Sámi people

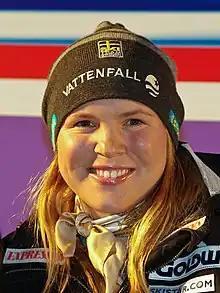
Anja Pärson, a Sámi skier from Sweden

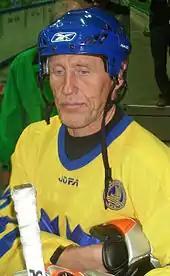
Börje Salming, a retired ice hockey defenceman

Many Sámi do not speak any of the Sámi languages any more due to historical assimilation policies, so the number of Sámi living in each area is much higher.